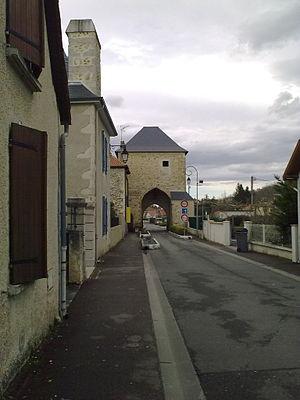
Passage étroit remarquable de Gan
Cet article recense une partie des monuments historiques des Pyrénées-Atlantiques, en France.